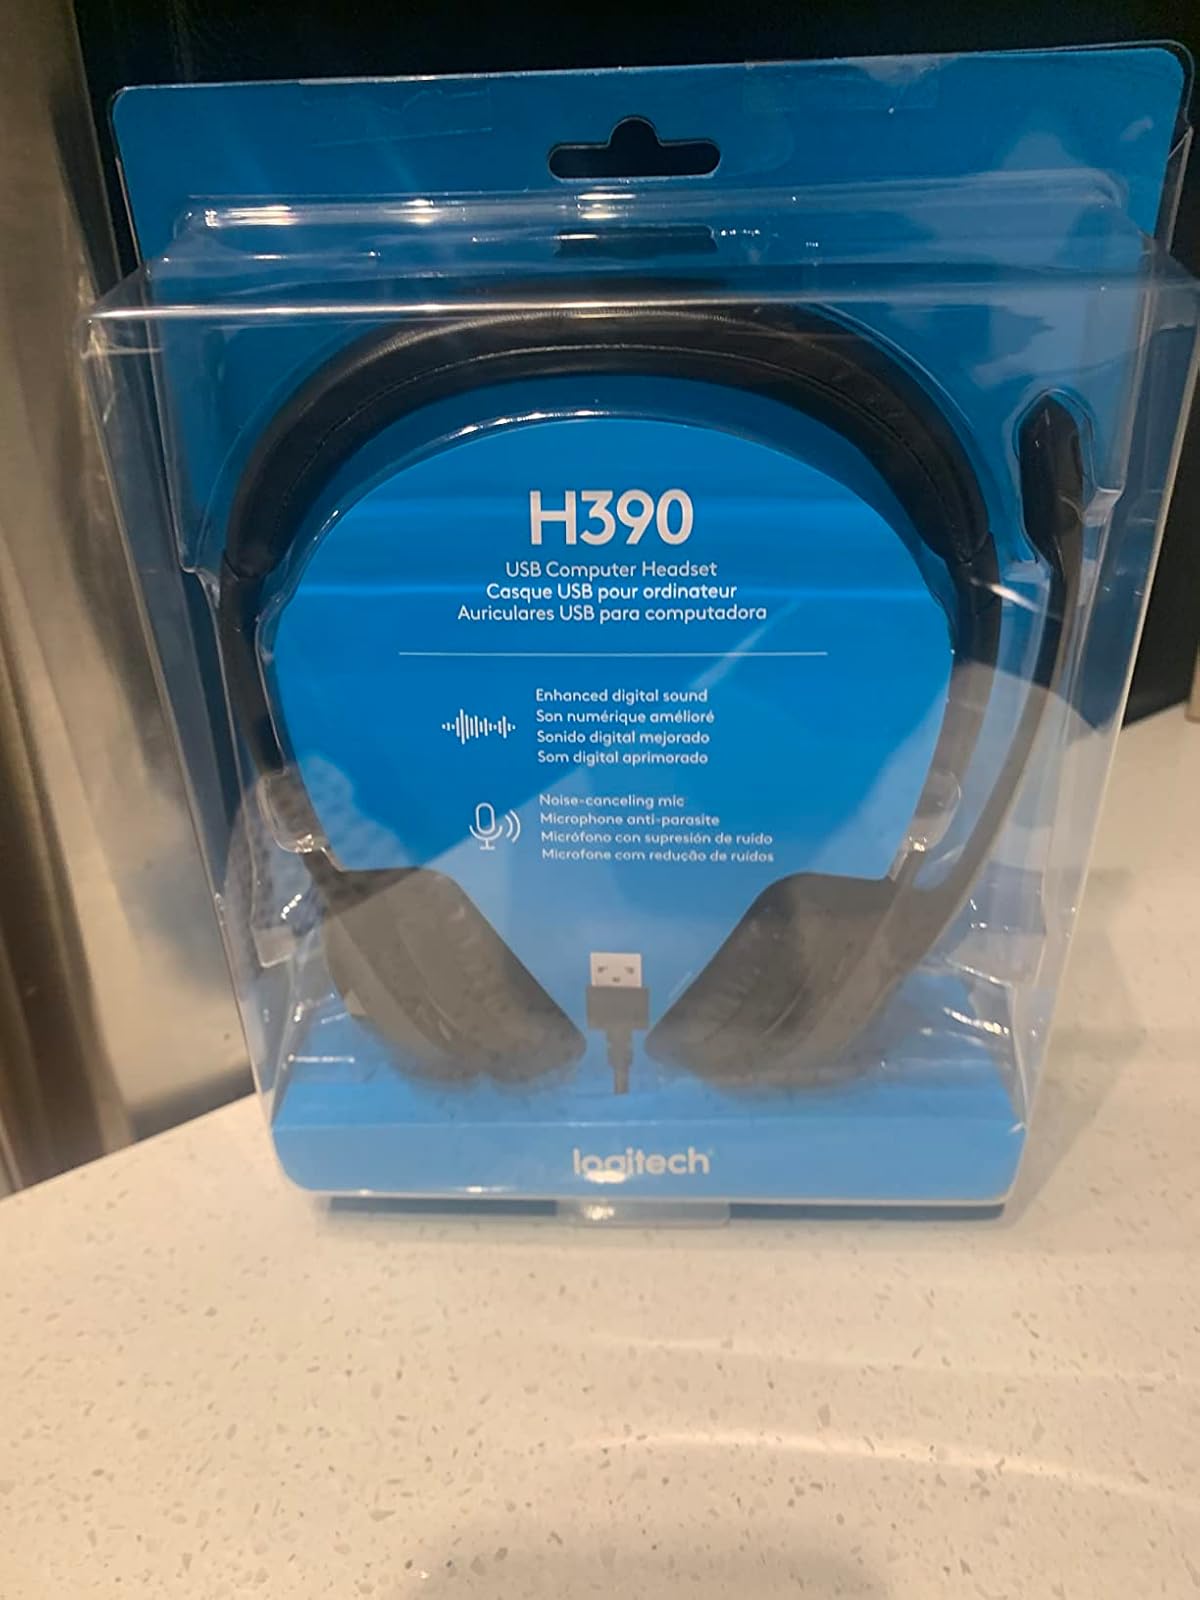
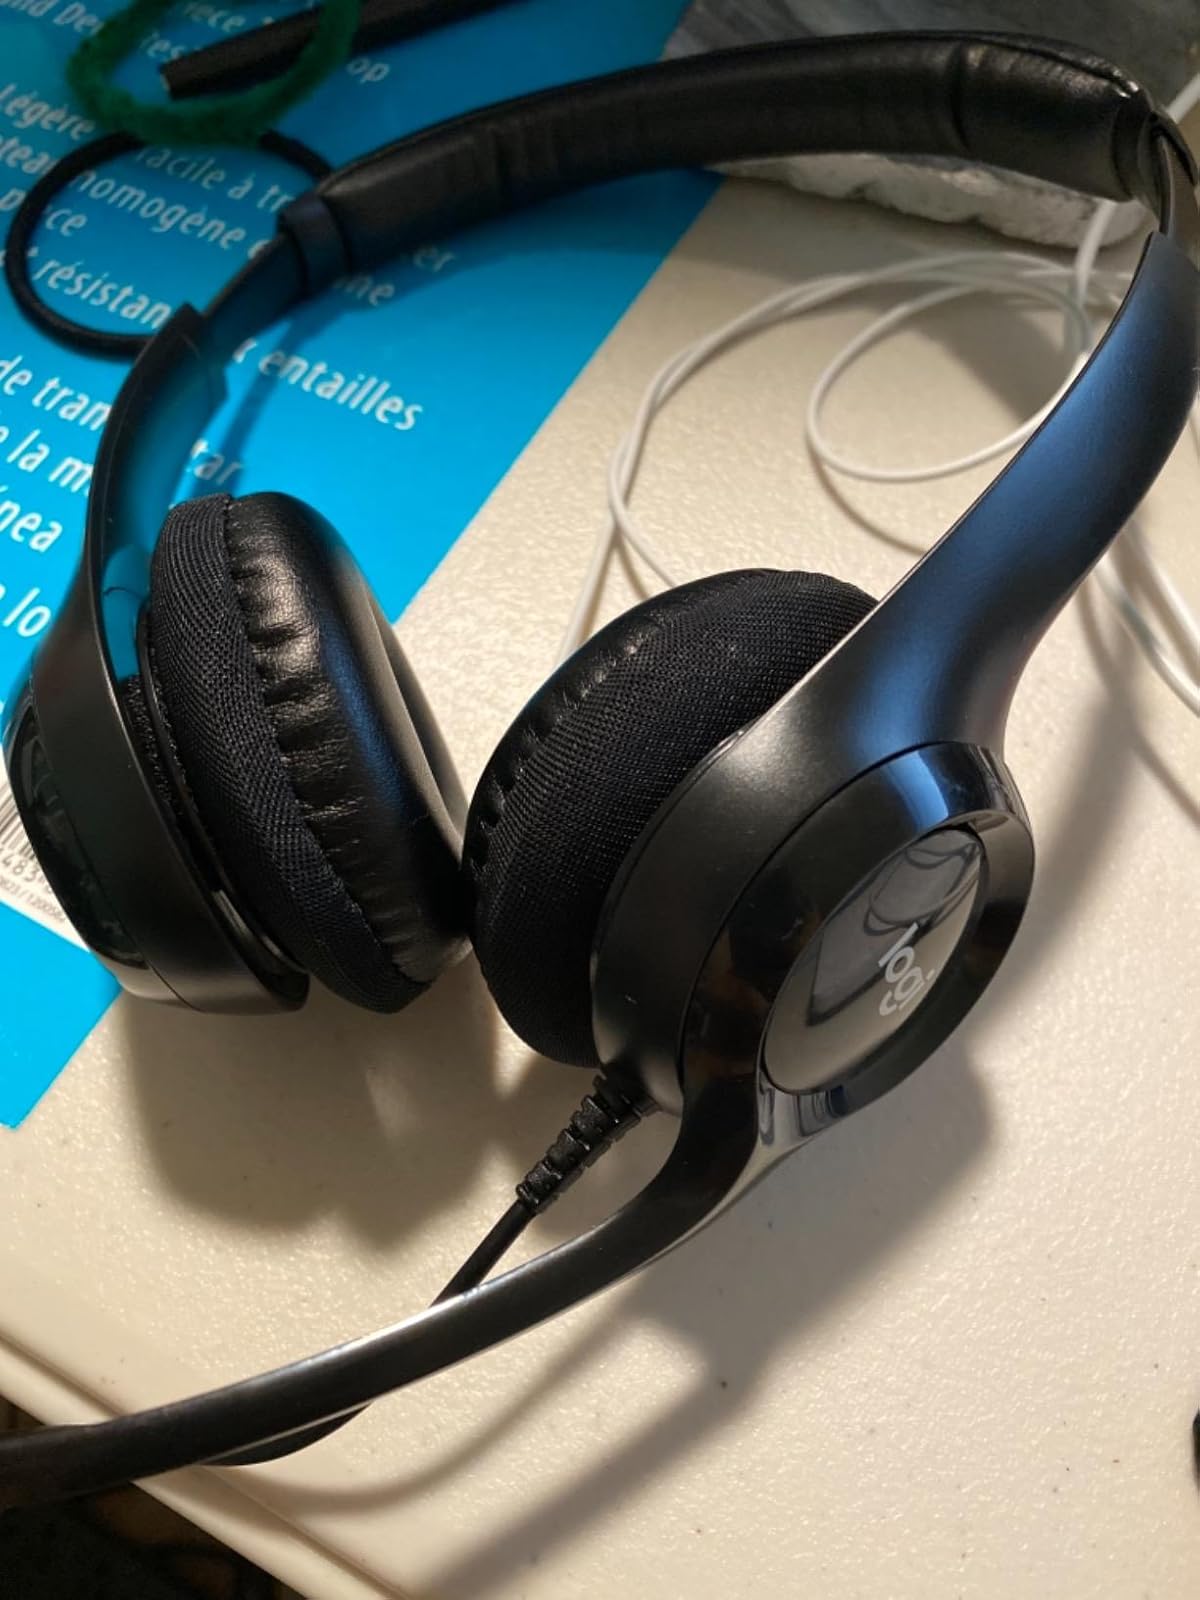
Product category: headphones
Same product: yes